Rod Fontana

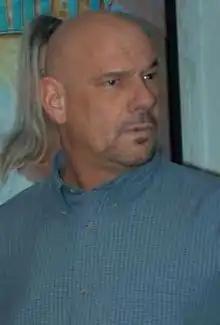

Ronald Boyer (born September 18, 1952), commonly known by the stage name Rod Fontana, is a pornographic actor and director. In 2005, he was inducted into the AVN Hall of Fame. He was reported to have retired from the adult film industry in 2007 to pursue religious interests, but his career continued the next year.